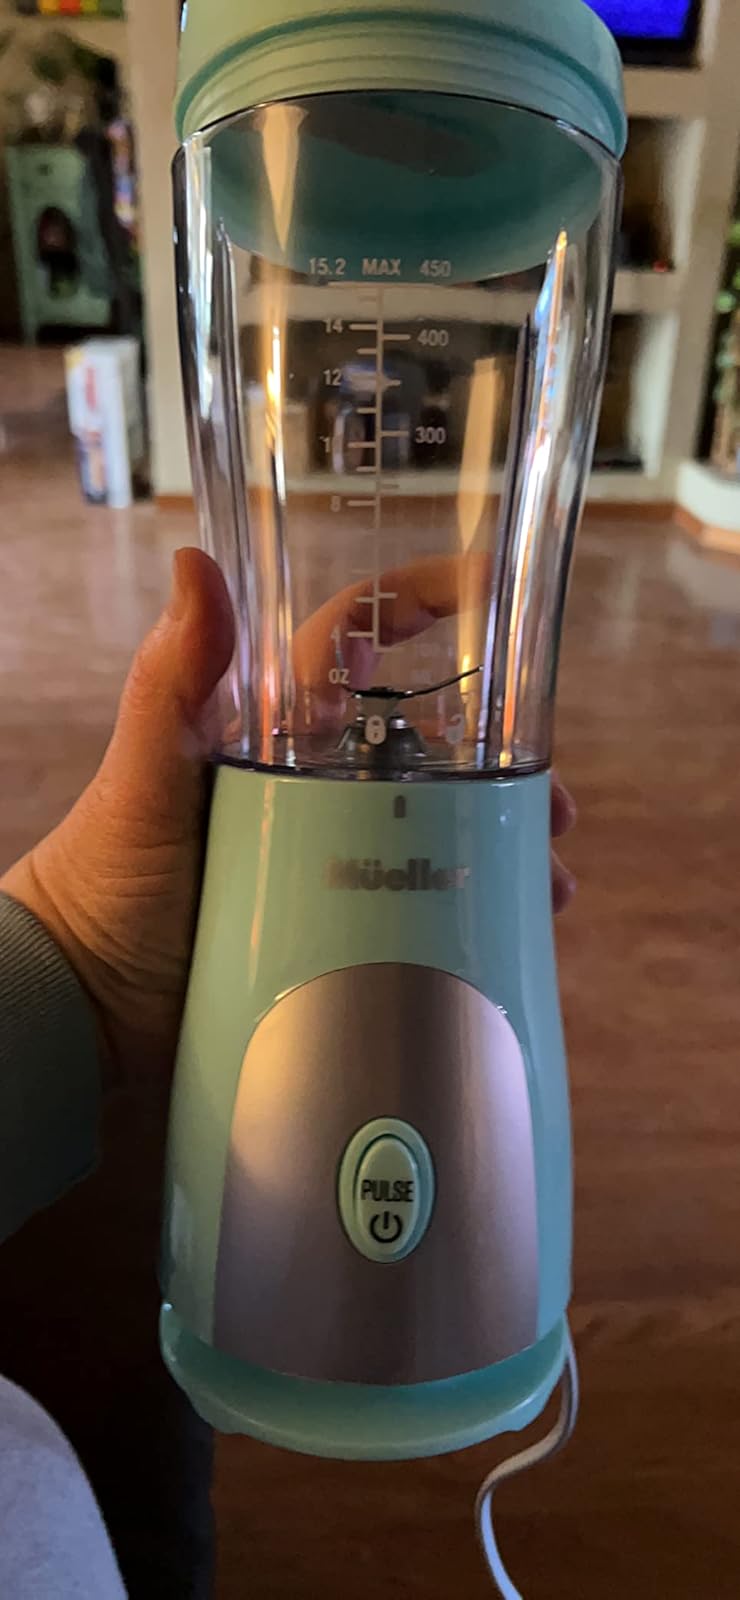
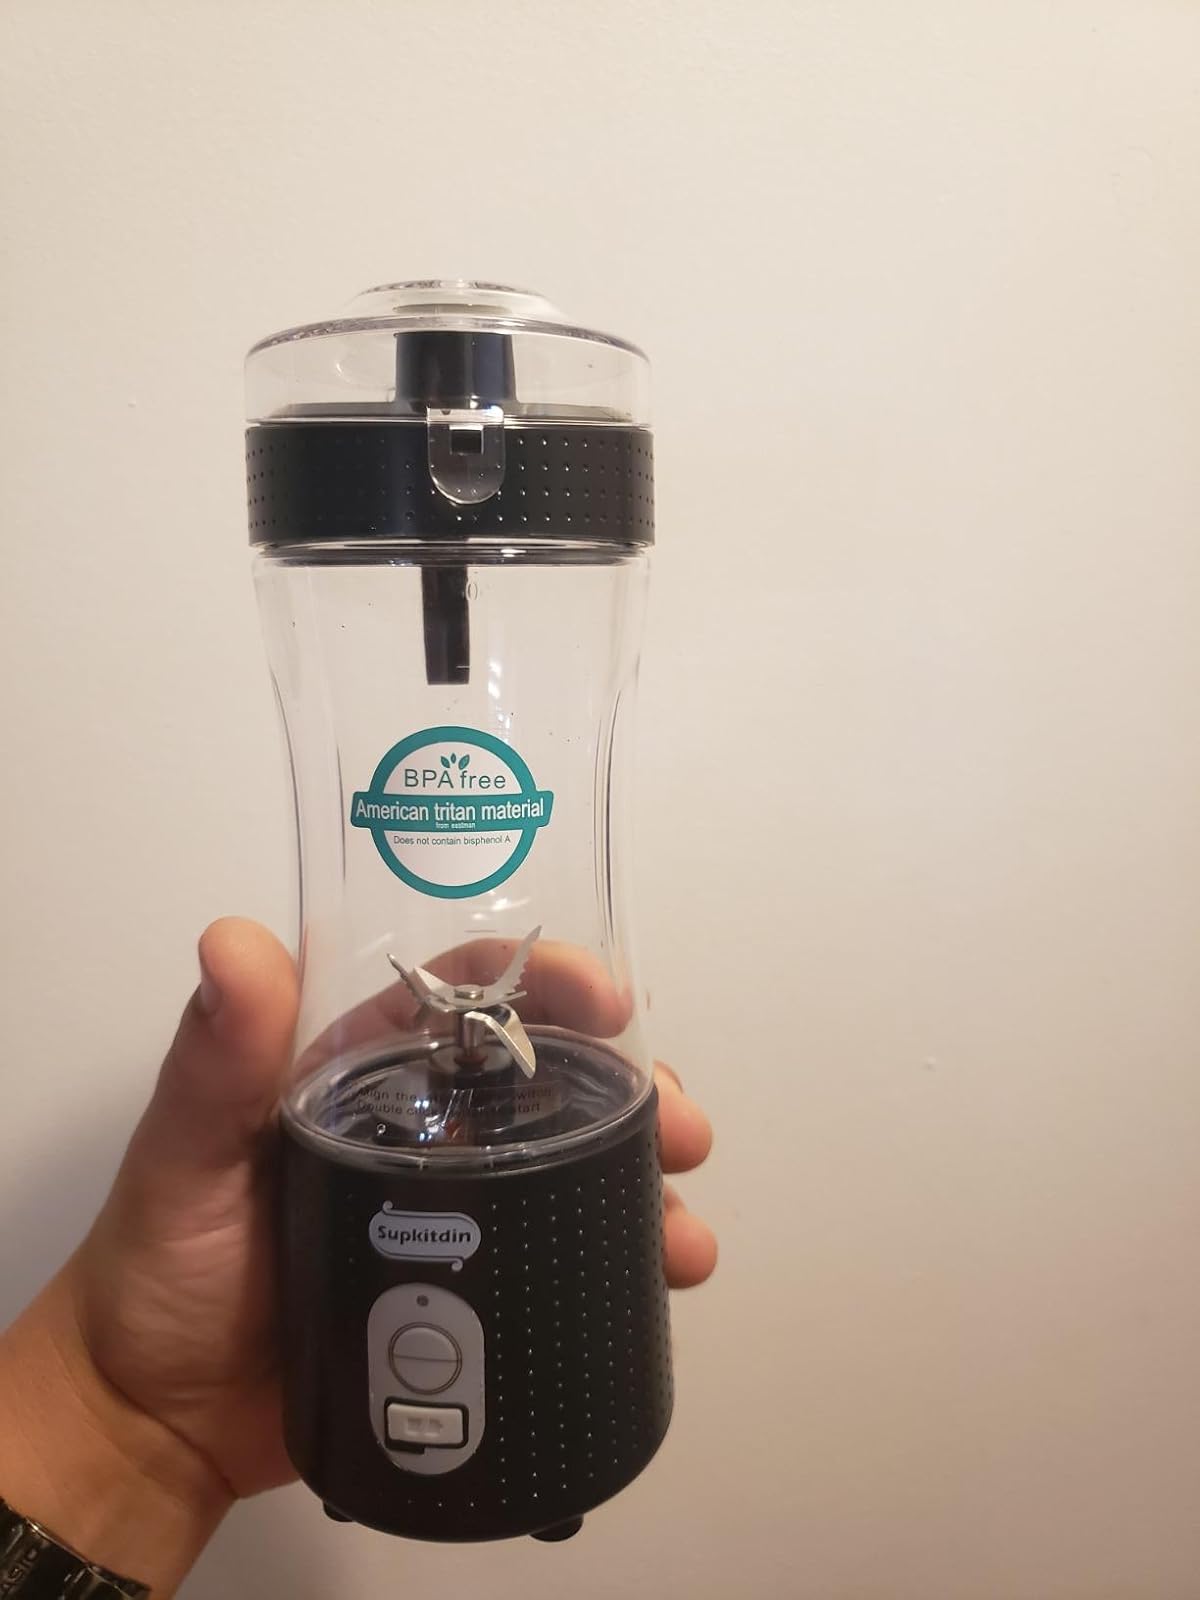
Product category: items_blender
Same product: no